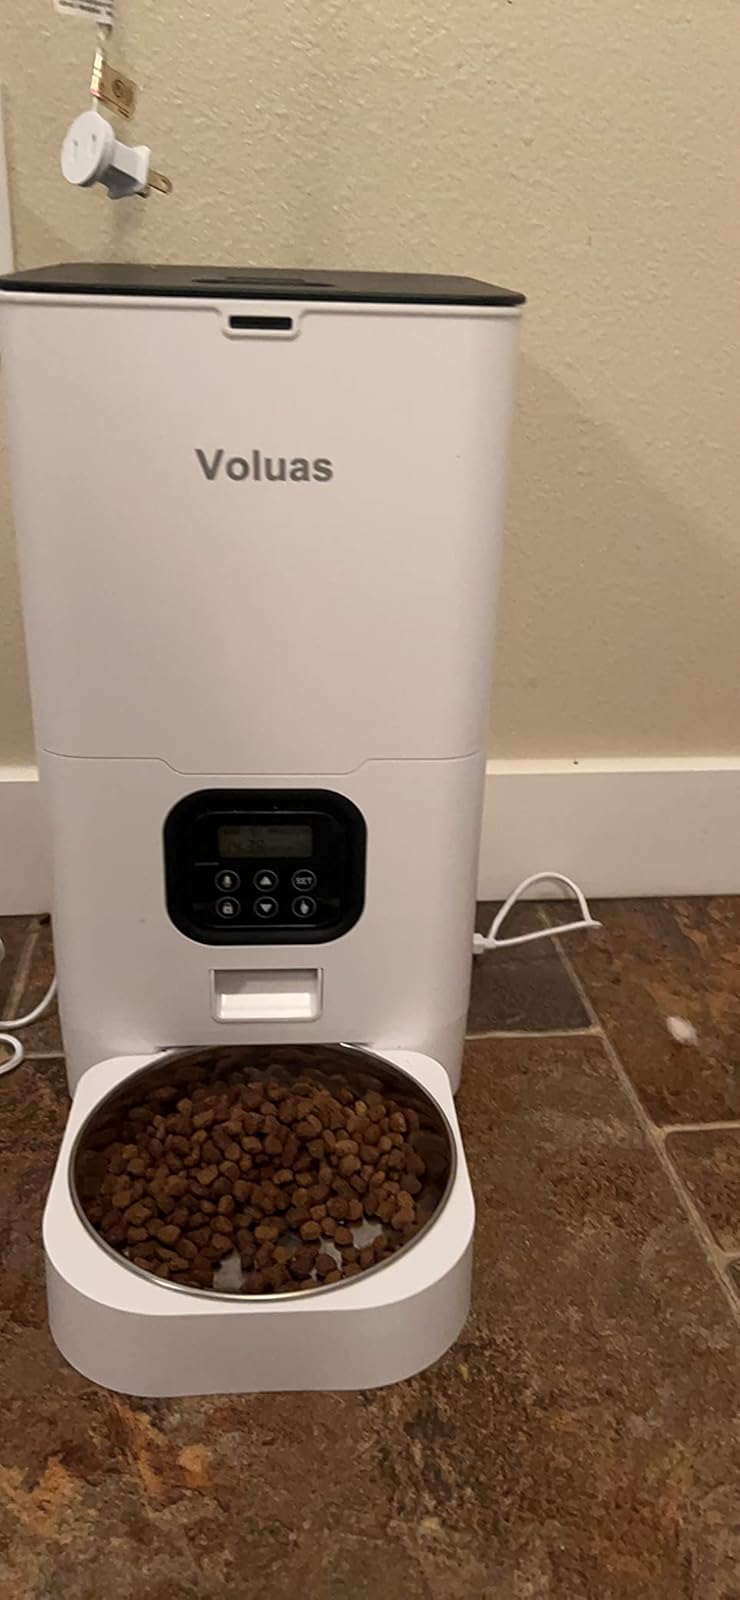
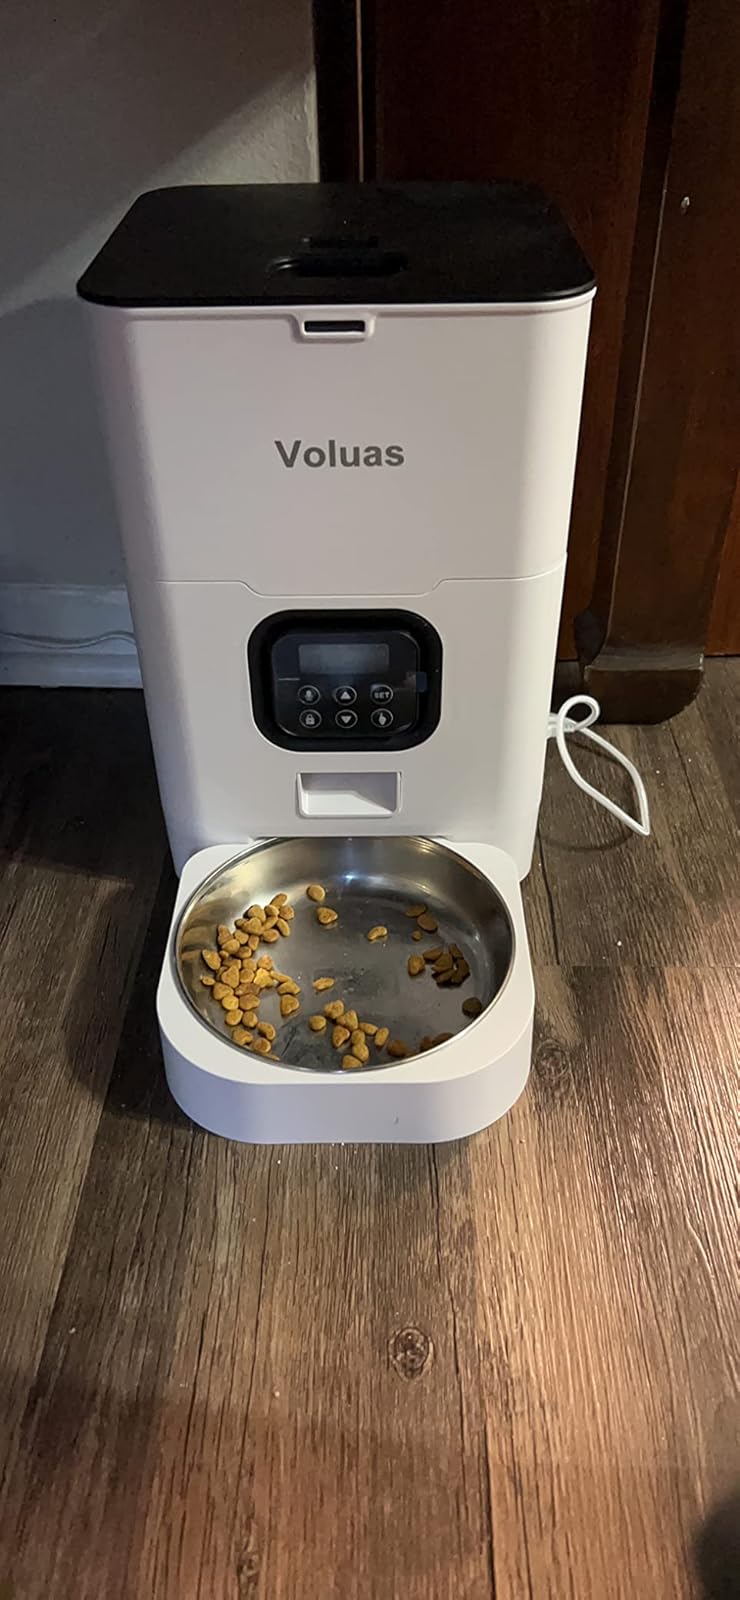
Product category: items_feeder
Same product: yes